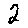
Label: 2